Alfred Seale Haslam

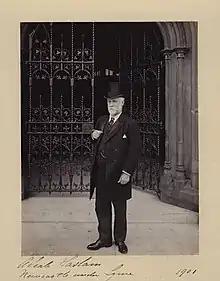
Haslam at the Palace of Westminster in 1901 by John Benjamin Stone

Alfred Seale Haslam was the fourth son of William Haslam, an iron-founder. He trained as an engineer and took over the Union Foundry in 1868 in partnership with his father, running it by himself from 6 February 1873 after his father retired from the partnership. It became the Haslam Foundry and Engineering Company Ltd in 1876.